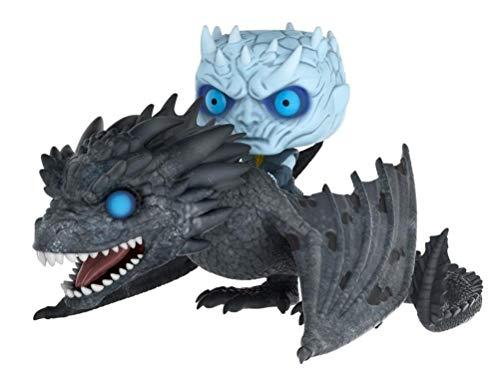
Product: Funko Pop! Rides: Game of Thrones - Night King On Dragon Collectible Figure
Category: Toys & Games | Toy Figures & Playsets | Action Figures
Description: From game of Thrones, the night King riding Dragon as a collectible Funko pop Ride.
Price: $19.95
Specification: ProductDimensions:8x4.5x6inches|ItemWeight:1pounds|ShippingWeight:1.4pounds(Viewshippingratesandpolicies)|DomesticShipping:ItemcanbeshippedwithinU.S.|InternationalShipping:ThisitemcanbeshippedtoselectcountriesoutsideoftheU.S.LearnMore|ASIN:B0758L11PG|Itemmodelnumber:28671|Manufacturerrecommendedage:17yearsandup